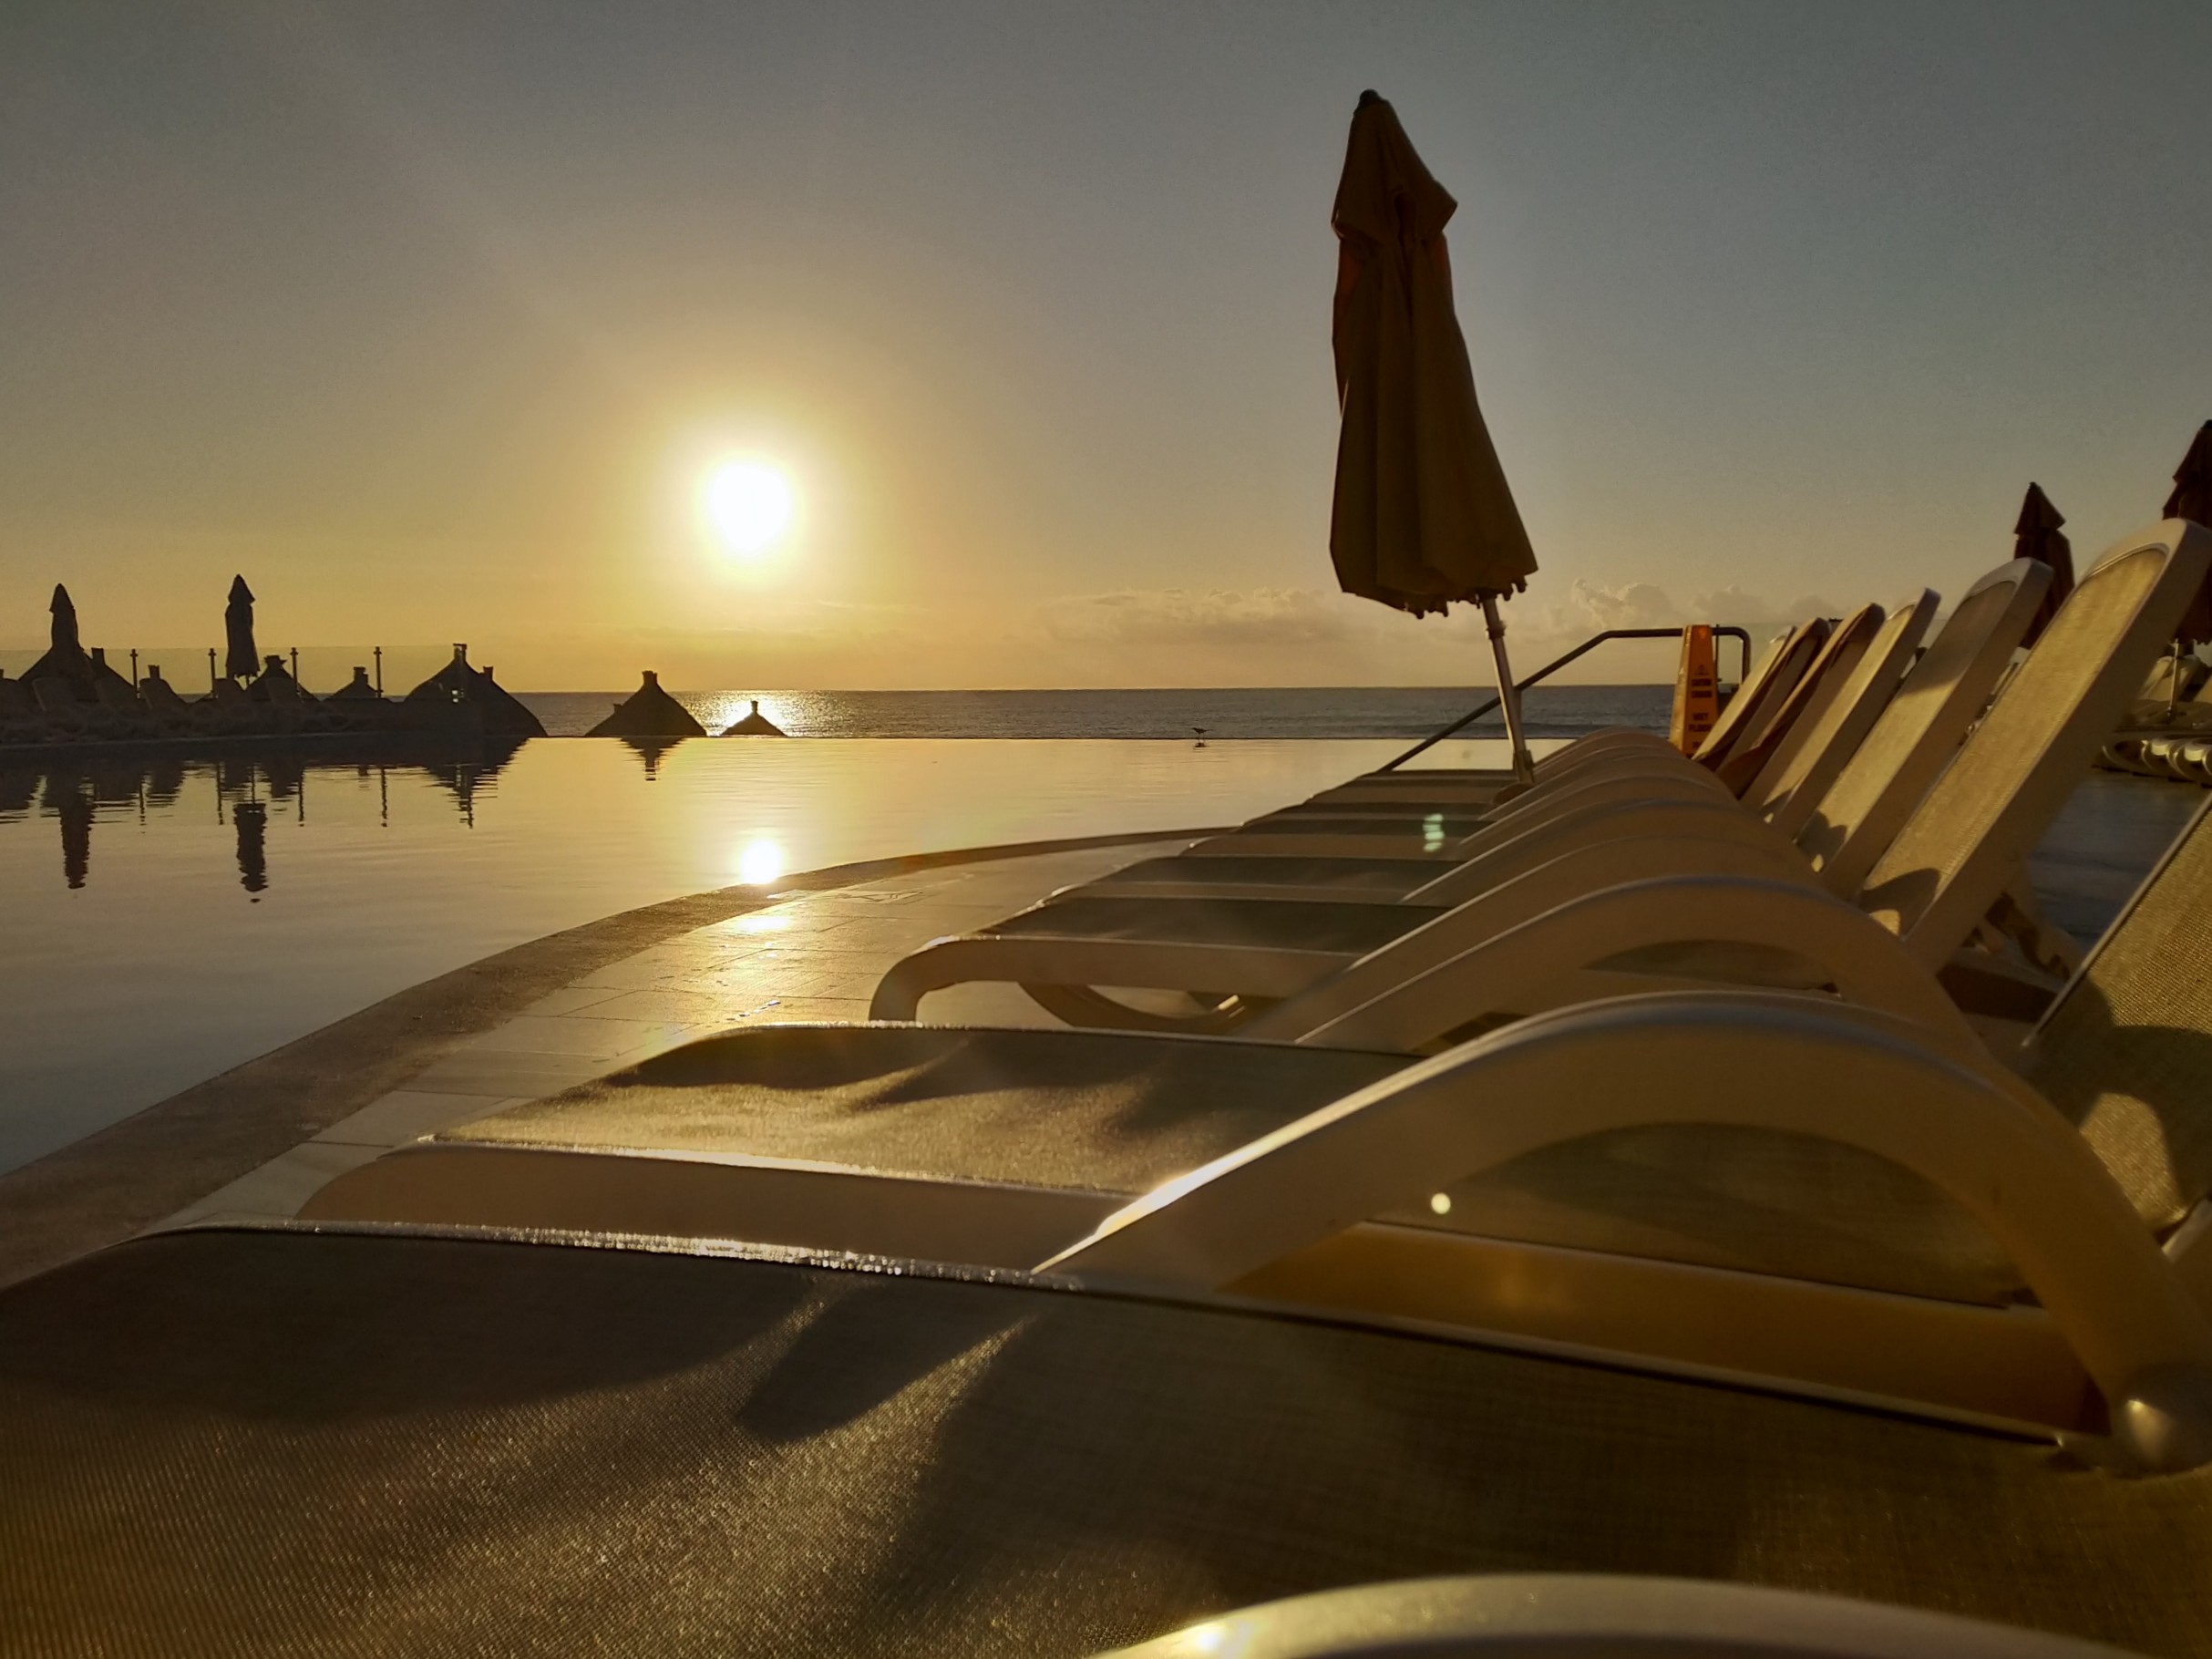
natural, sky, water, sunset, sea, calm, landscape, horizon, tourism, evening, vacation, sunrise, vehicle